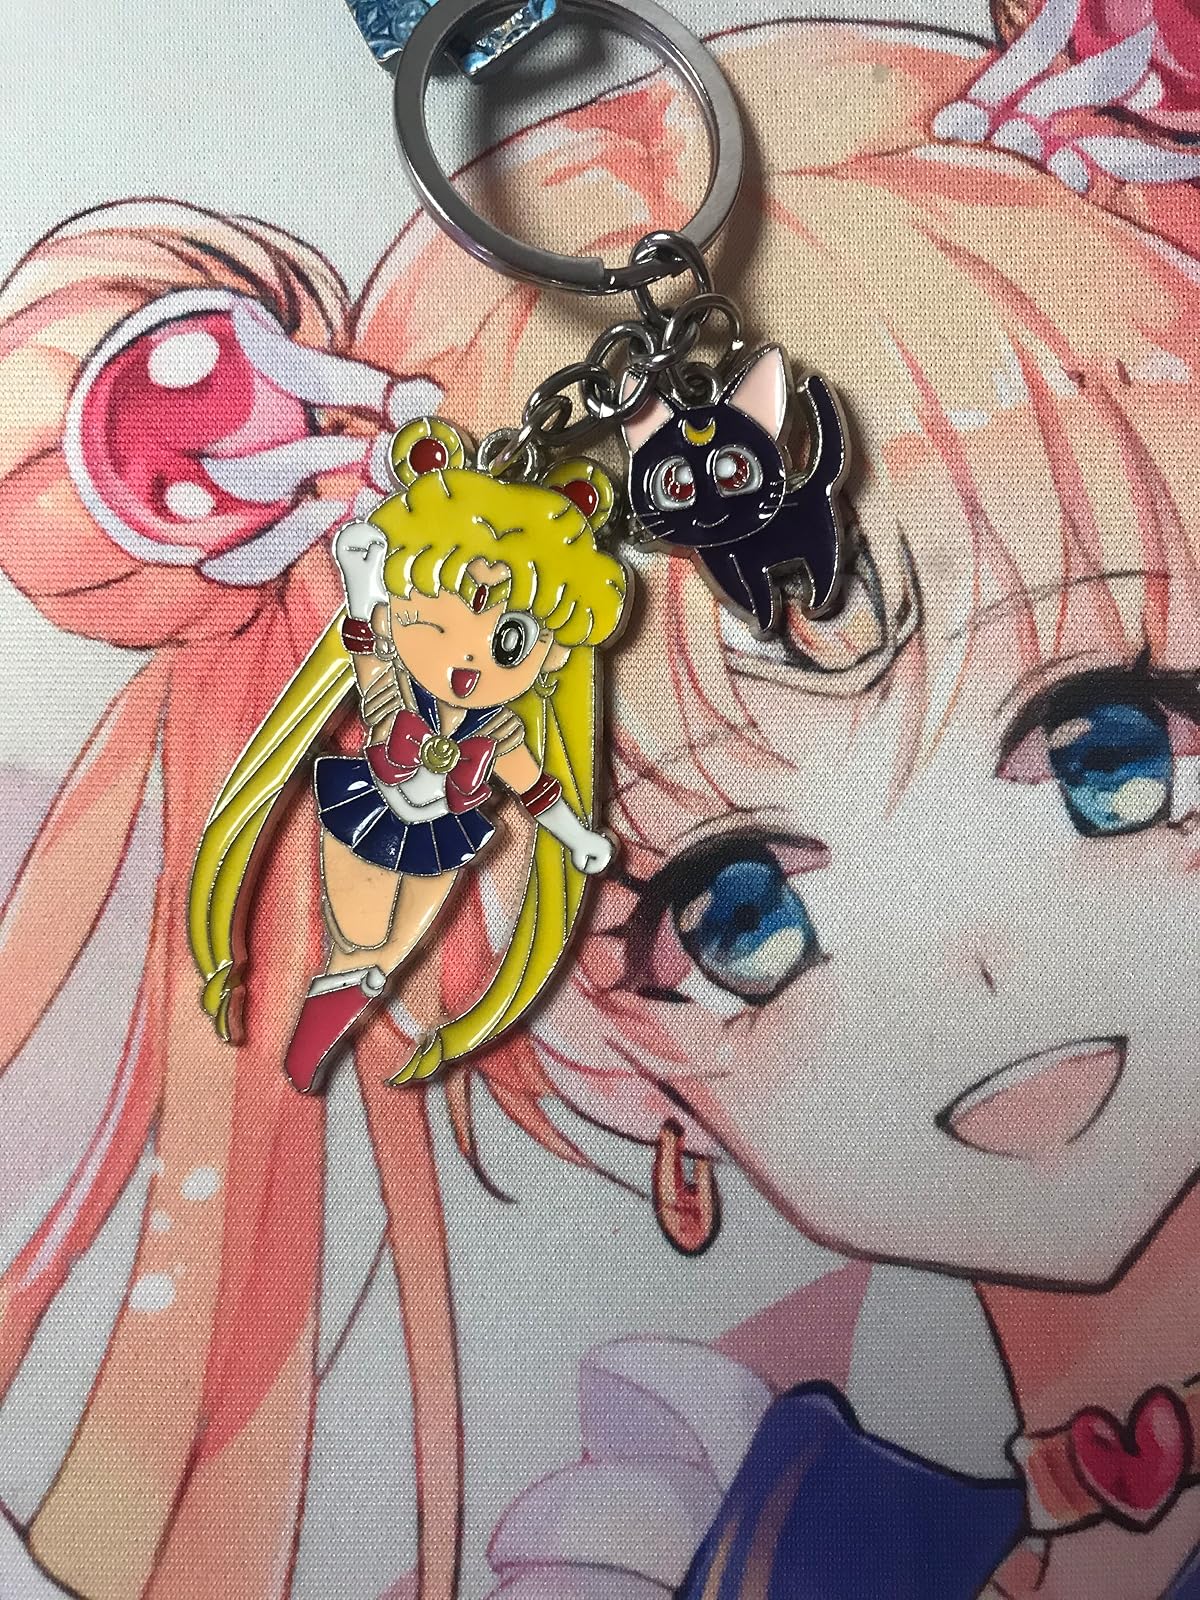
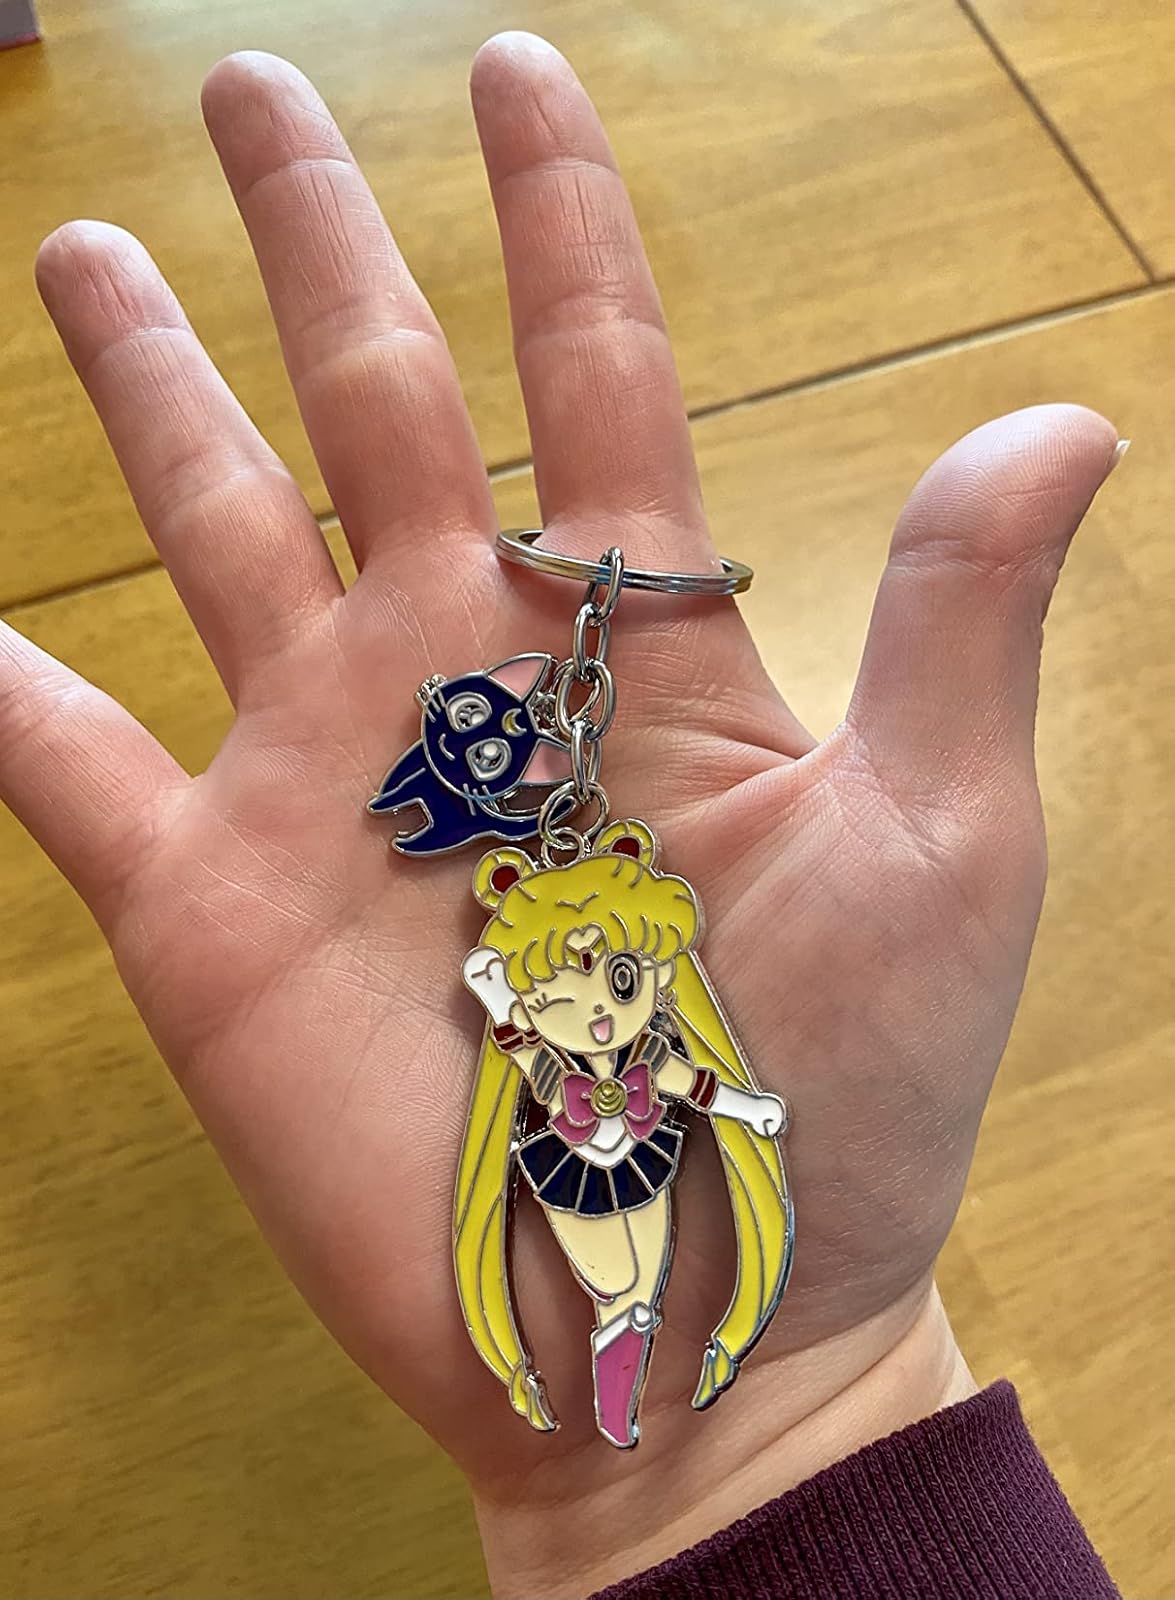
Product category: accessories_keychain
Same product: yes